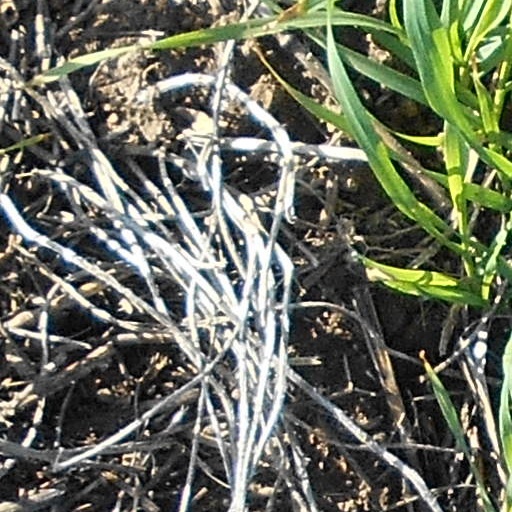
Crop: wheat